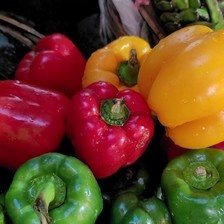
Label: capsicum